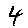
Label: 4